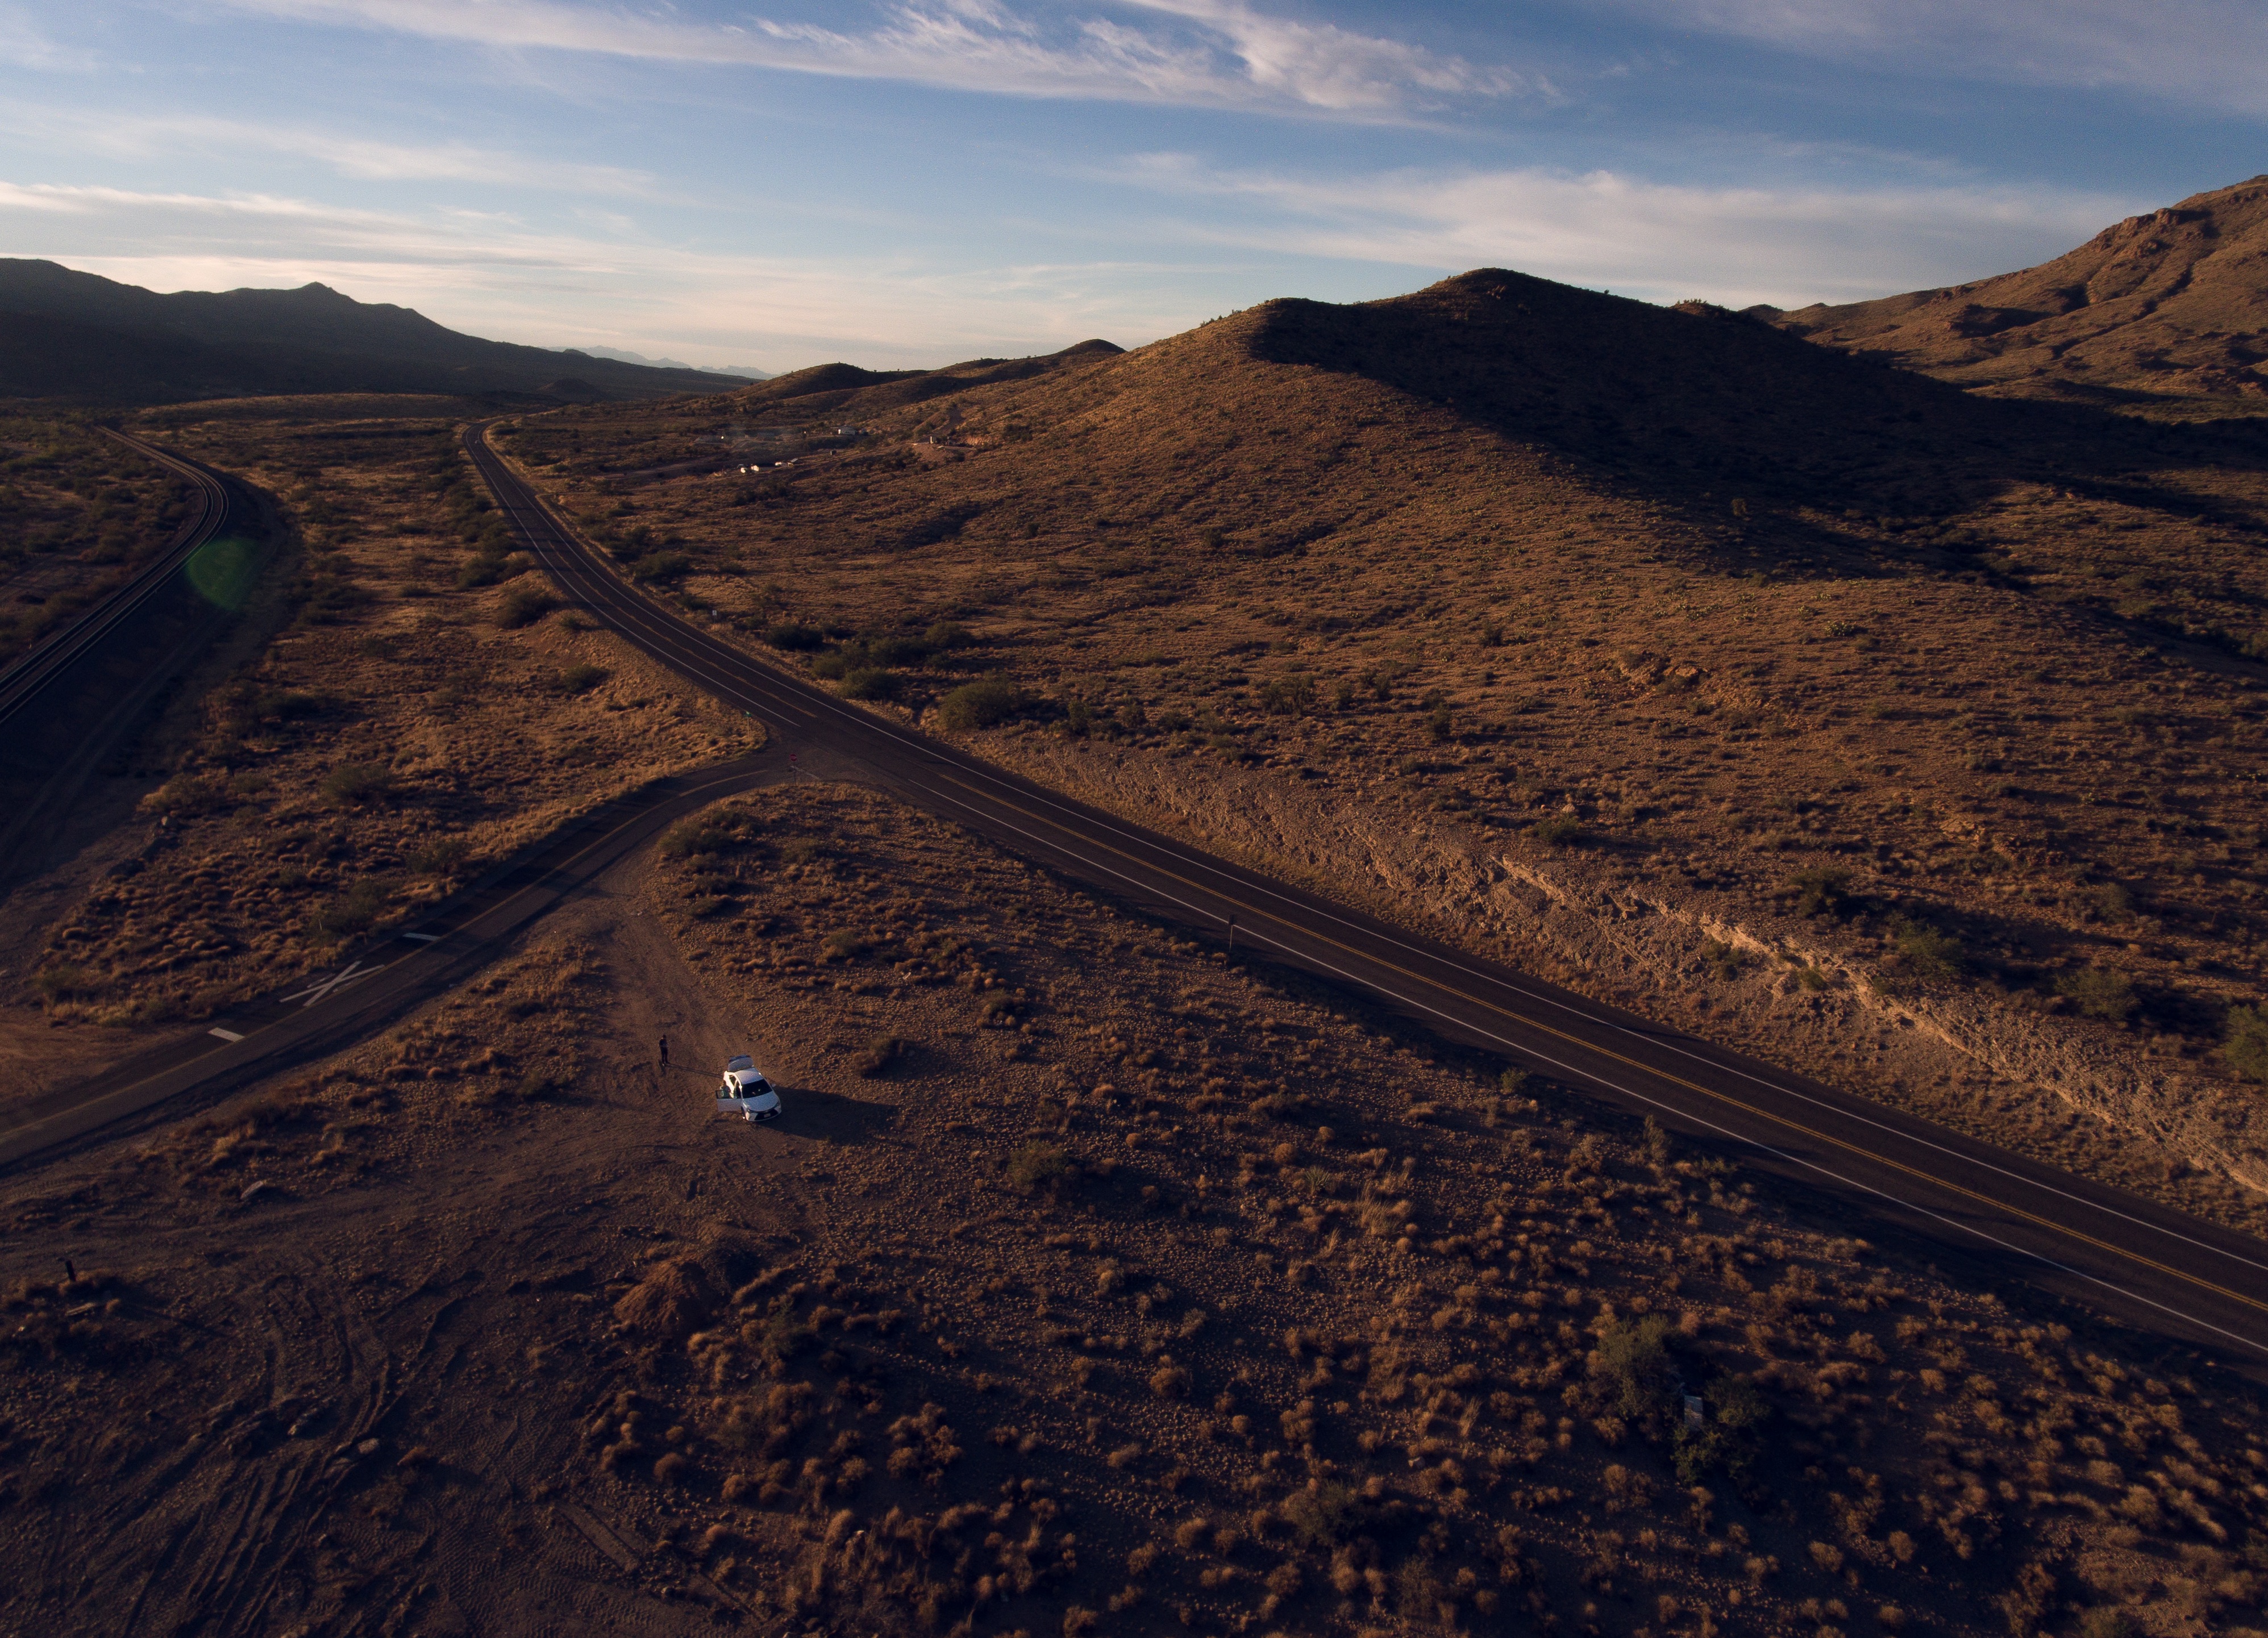
landscape, horizon, mountain, road, field, hill, highway, valley, soil, plain, geology, infrastructure, plateau, aerial photography, natural environment, geographical feature, mountainous landforms